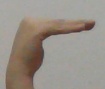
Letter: haa